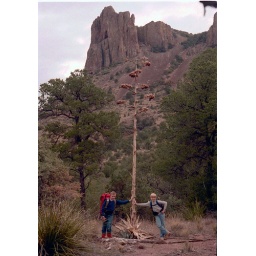
James and Joanne holding up the flower stalk of a century plant with Casa Grande in the background.